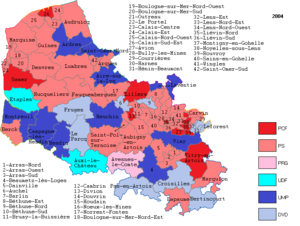
Cantons du 62 en 2004.
Il y a quatorze circonscriptions législatives dans le Pas-de-Calais, néanmoins, le Redécoupage des circonscriptions législatives françaises de 2010 fera perdre deux circonscriptions au département en 2012:
Cet article contient la liste des conseillers généraux du Pas-de-Calais élus jusqu'en 2015.